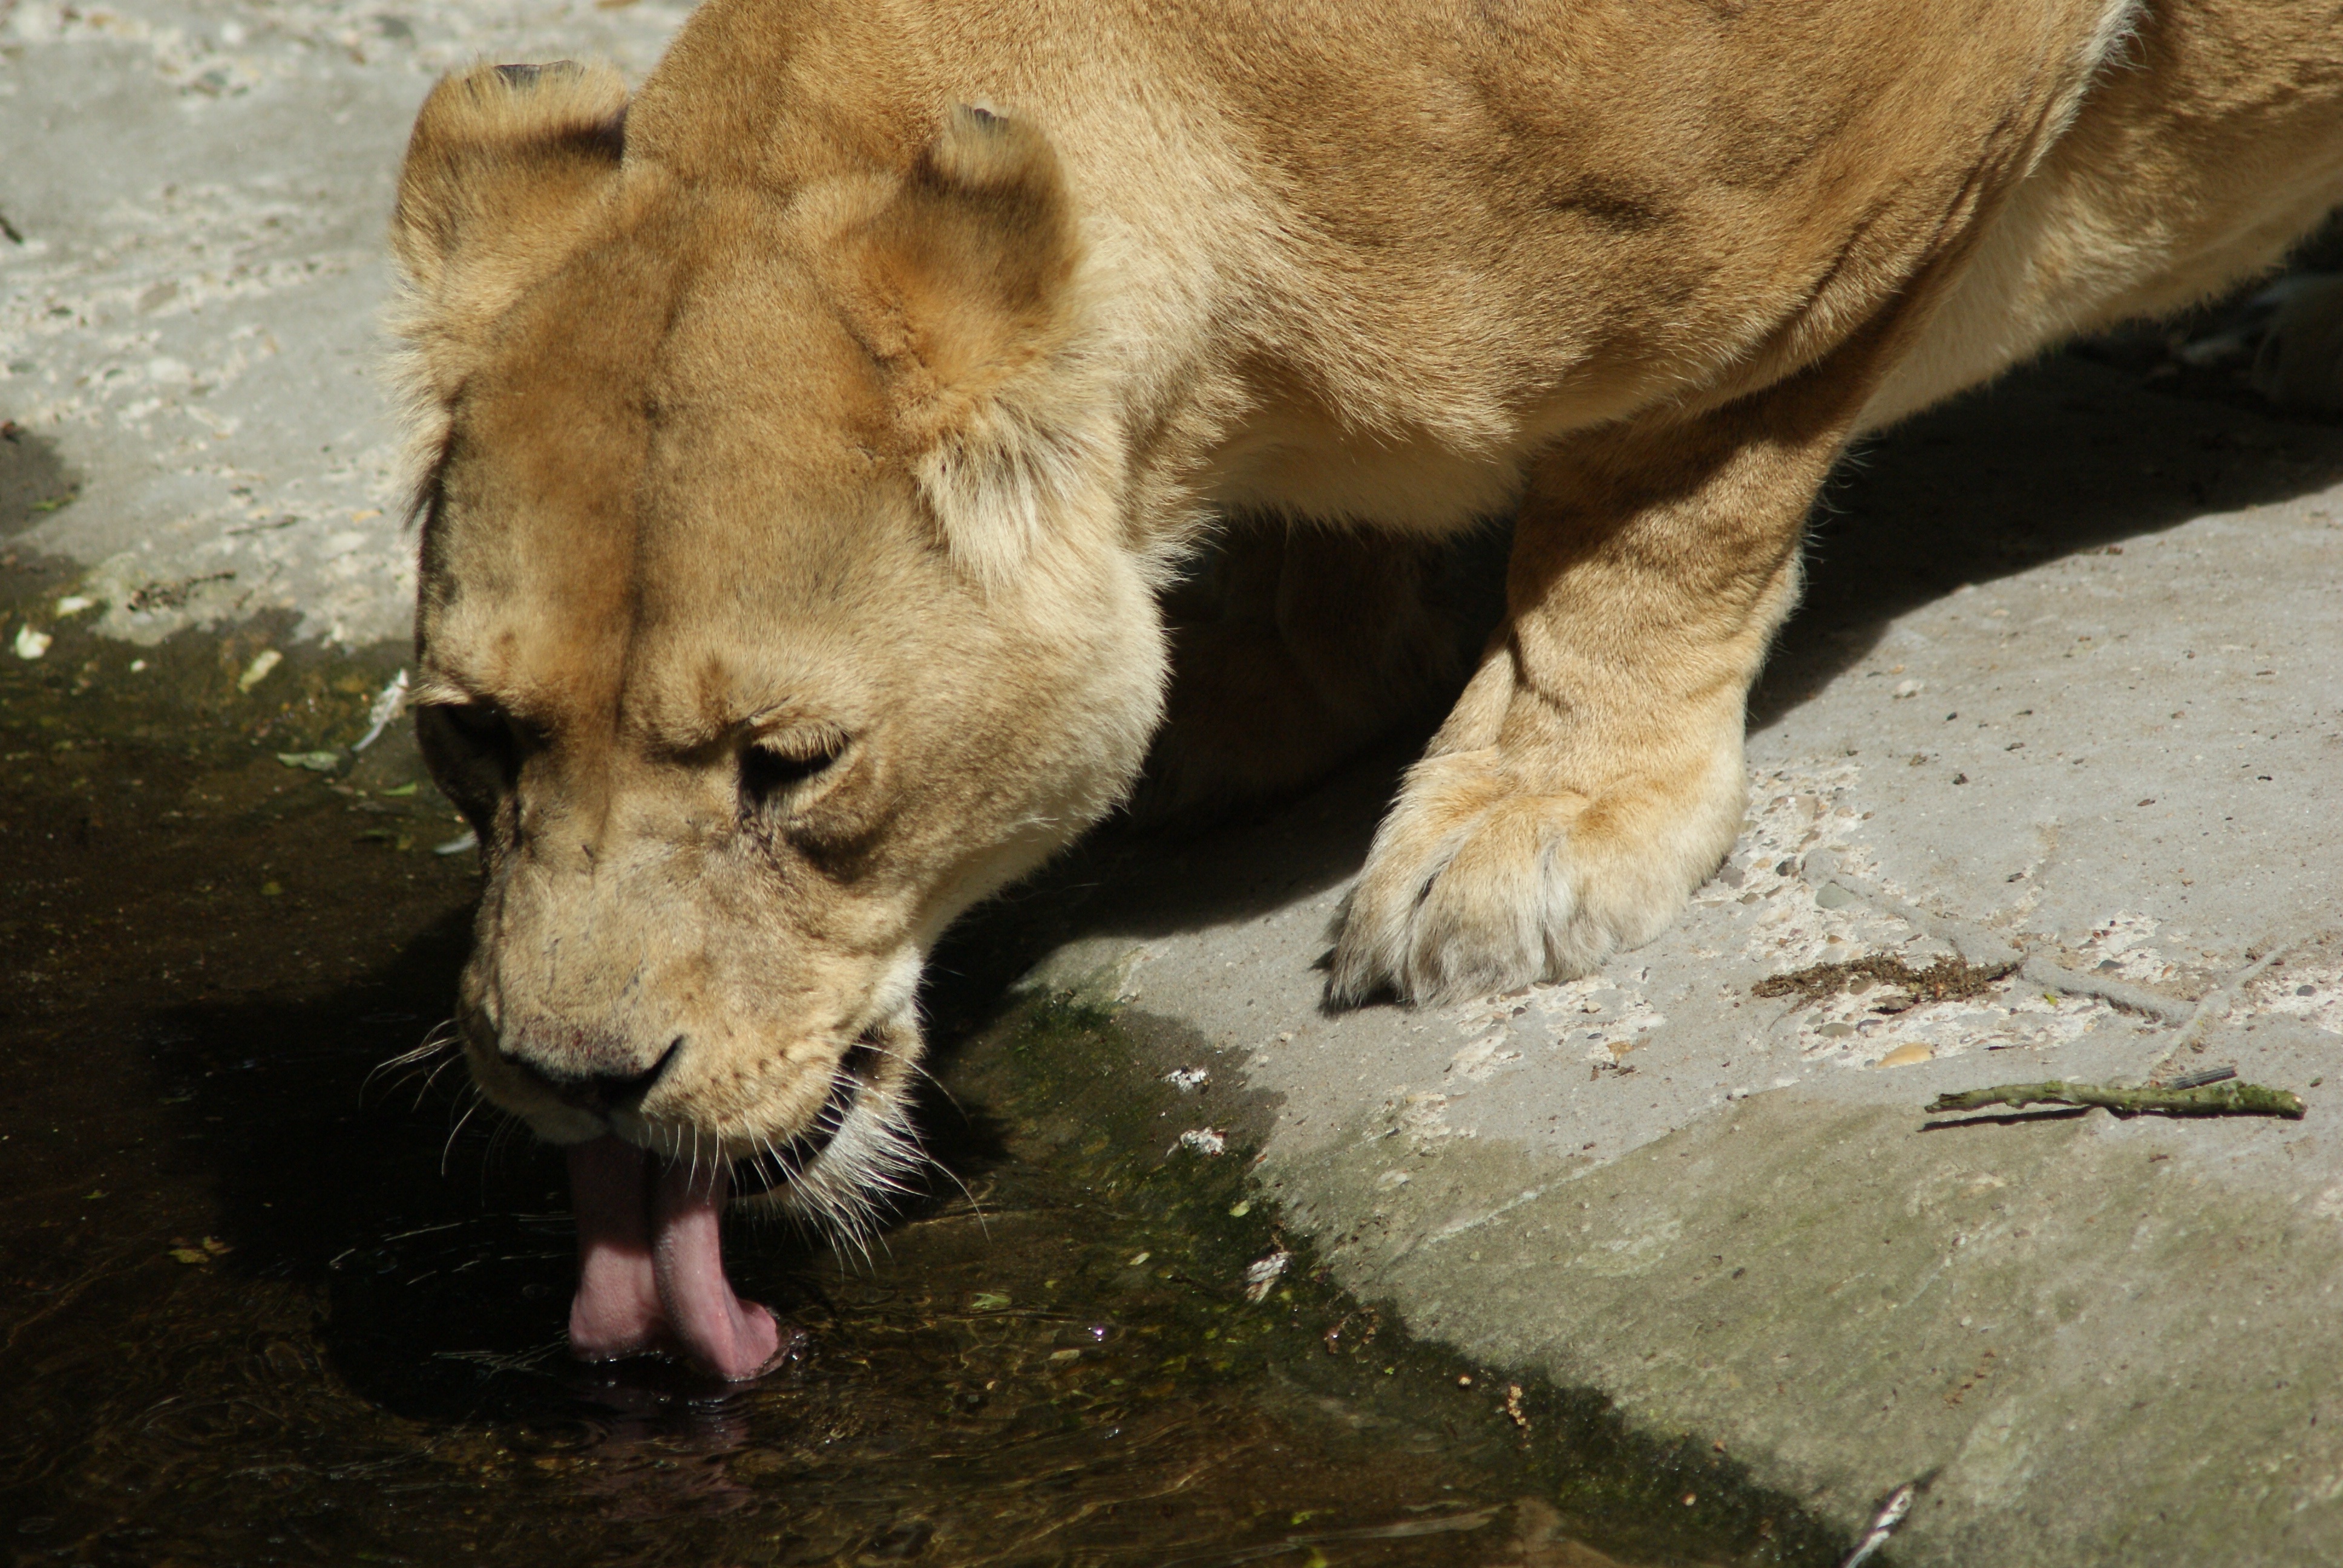
water, wildlife, zoo, mammal, fauna, lion, lioness, vertebrate, thirst, tongue, puma, big cats, cat like mammal, dog breed group